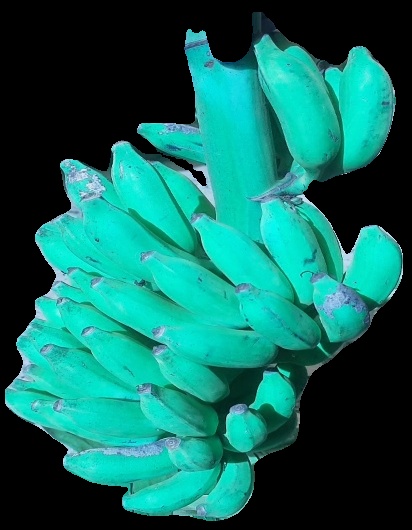
Variety: elakki-bale
Grade: grade3